Philipp Stölzl

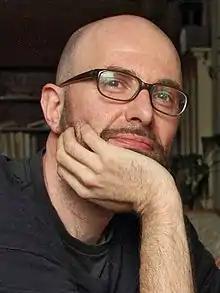
Stölzl in 2011

Philipp Stölzl (born 1967 in Munich) is a German director. He began to direct music videos in the mid-1990s and directed his first feature film in 2002.